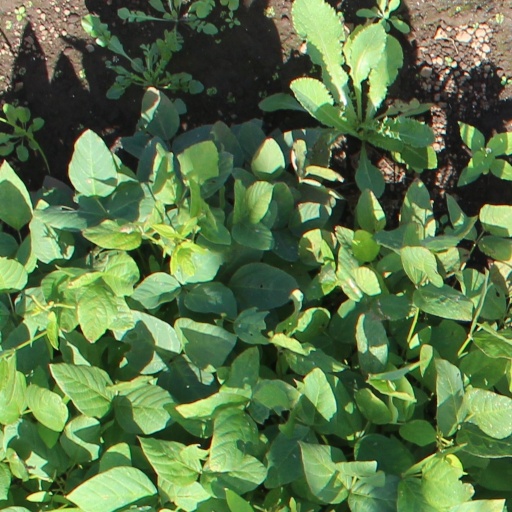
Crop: soybean